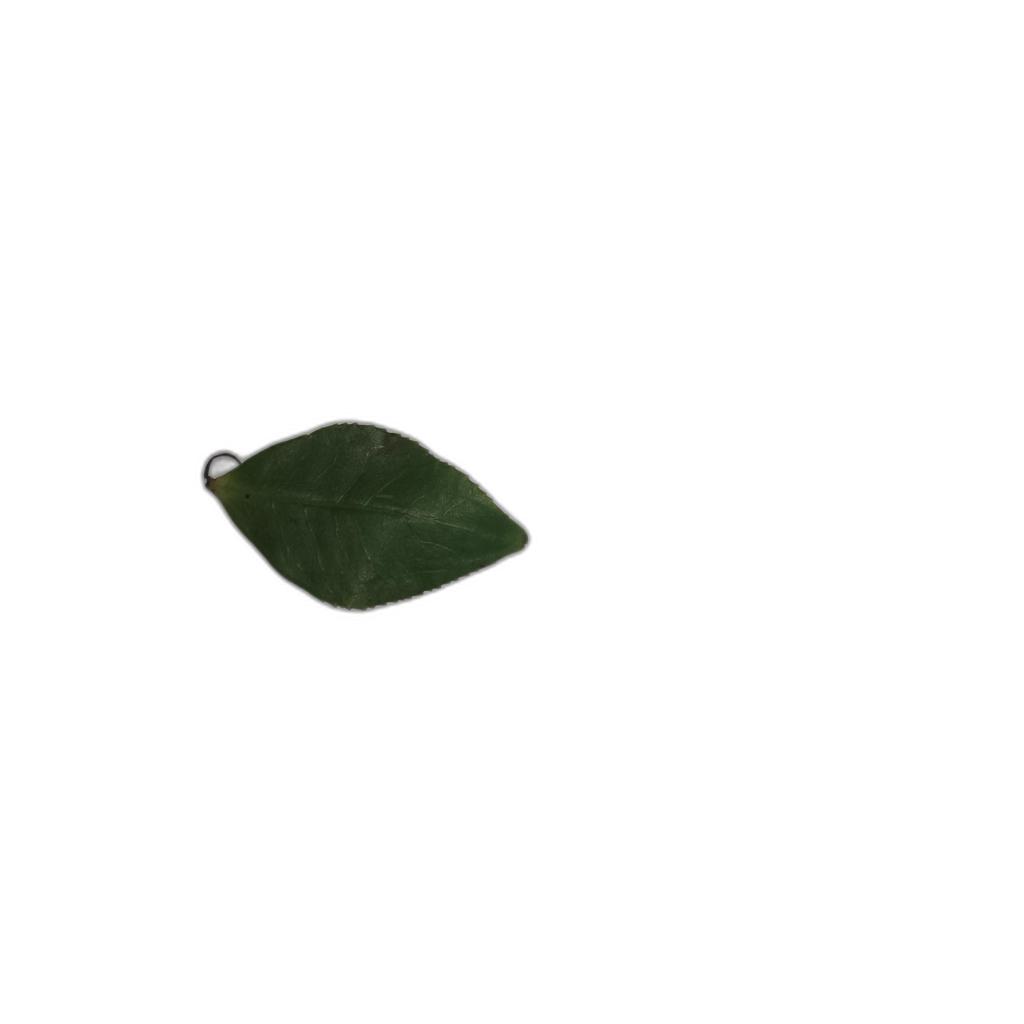
Label: Healthy